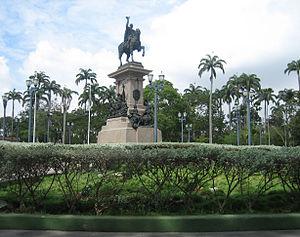
Parque Ayacucho à Barquisimeto Photo: M. Gonzalez
Barquisimeto est une ville du Venezuela, capitale de l'État de Lara. Elle est située à 272 km au sud-ouest de Caracas. Sa population s'élevait à 1 018 900 habitants en 2009 et celle de agglomération à 1 240 000 habitants au 1ᵉʳ janvier 2009.